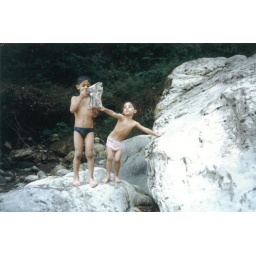
standing on a rock next to a river in iran